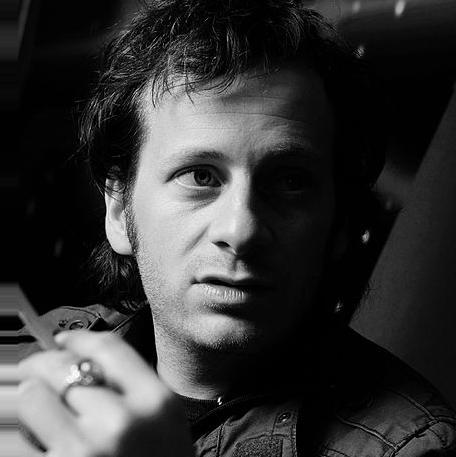
Age: 30